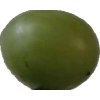
Label: grape